Department of Pharmacology, University College London

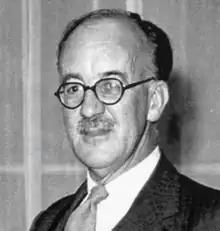
John Henry Gaddum

John Gaddum (1900–1965) held the Chair of Pharmacology from 1935 to 1938.